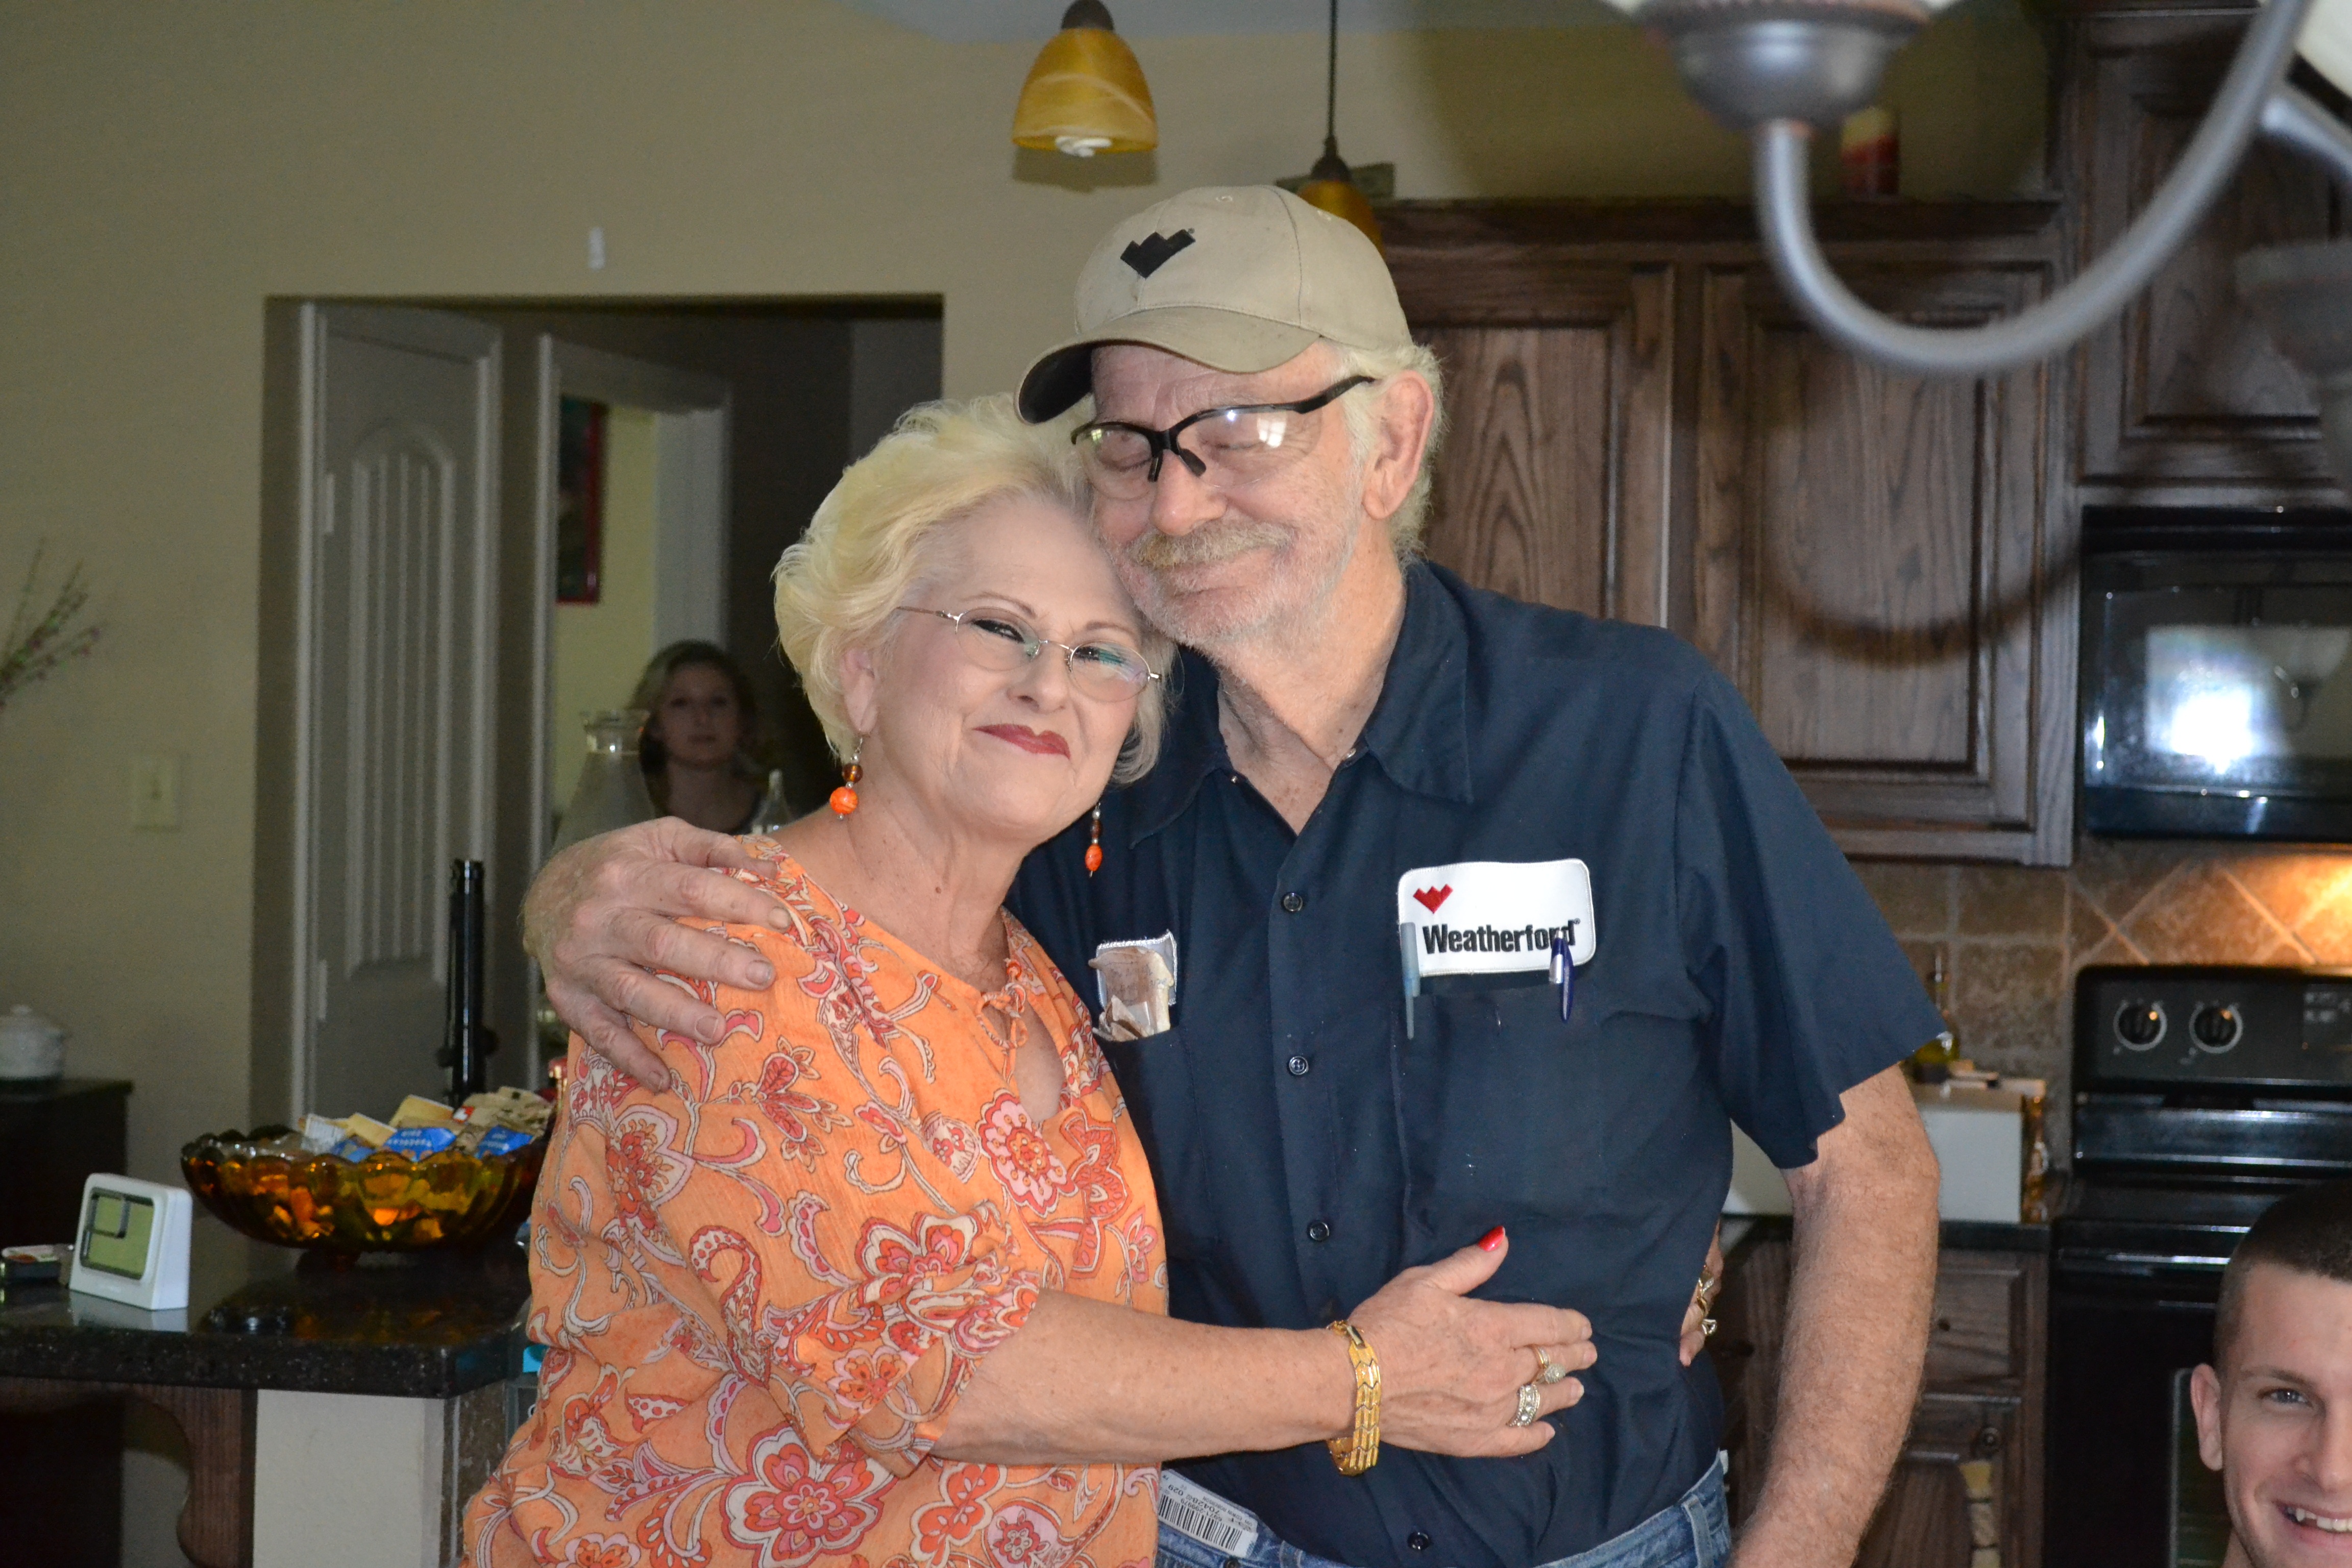
female, meal, together, hug, happiness, sense, brother and sister